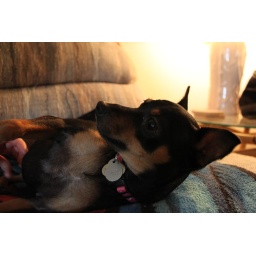
My cousin's dog Josie playing in the house on Christmas.